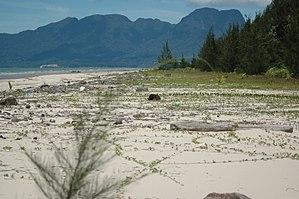
Cet article recense les zones humides de Malaisie concernées par la convention de Ramsar.